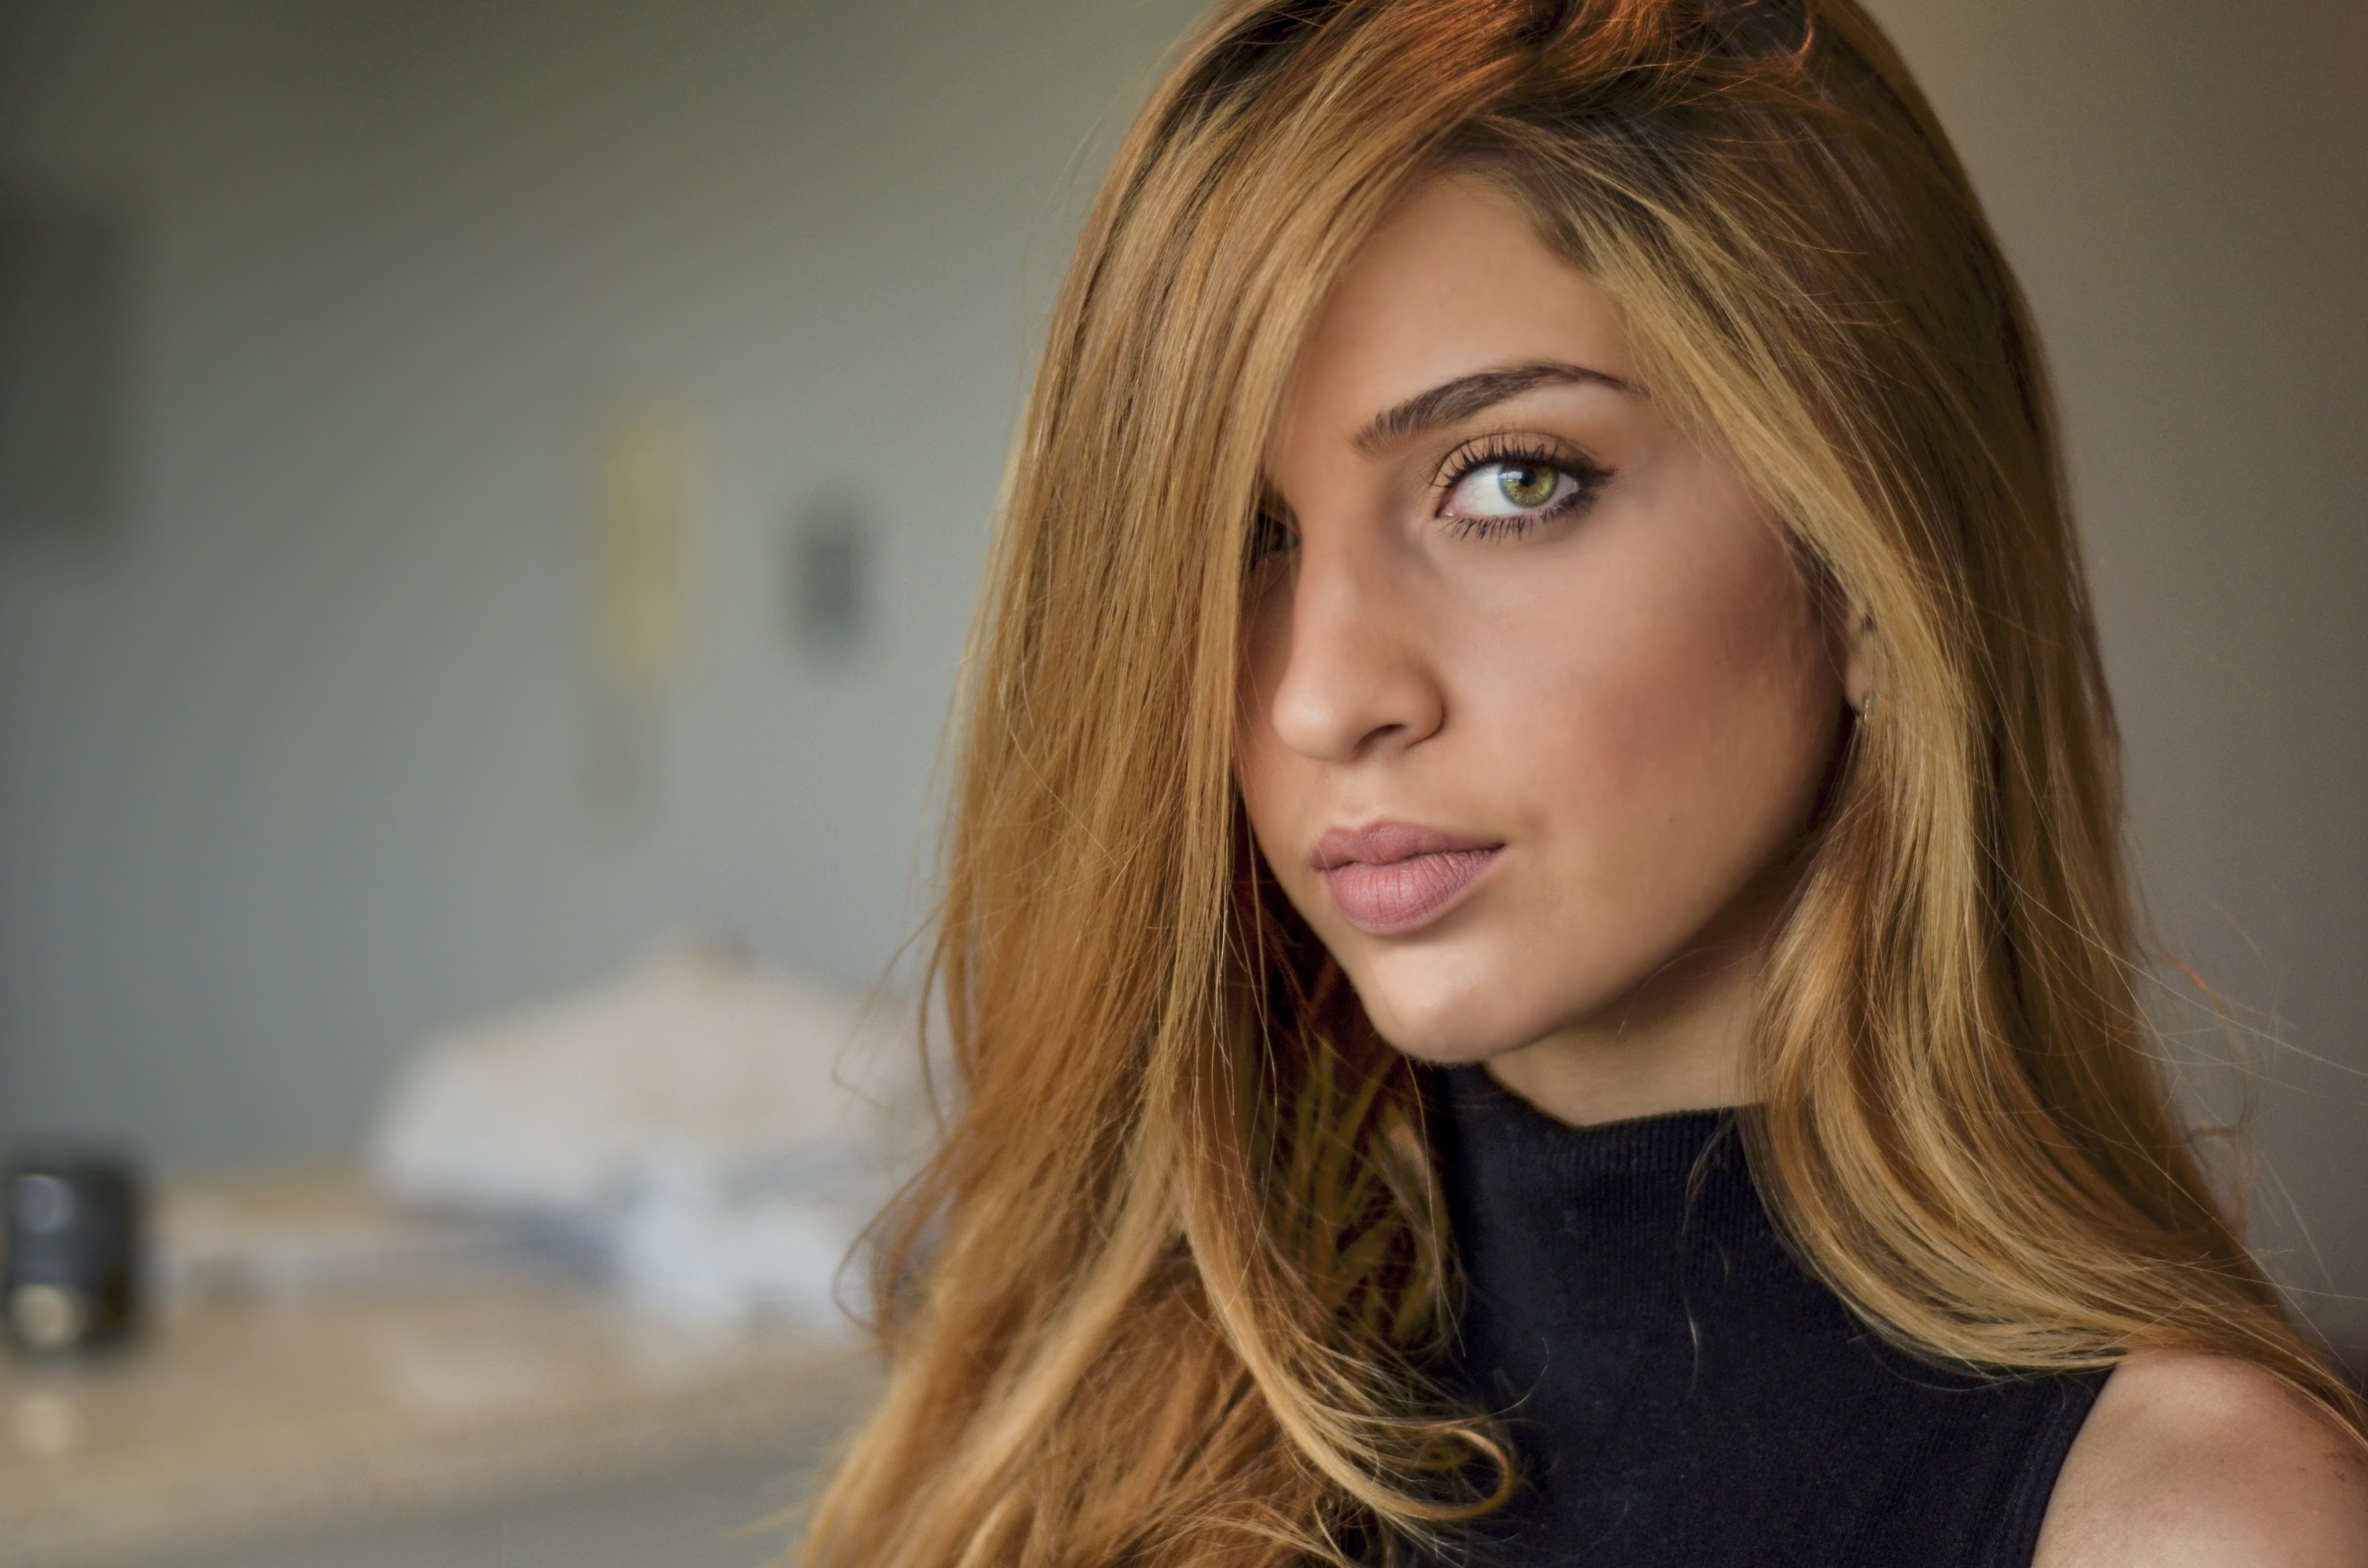
girl, photography, vintage, retro, feet, photo, love, portrait, model, fashion, blonde, lip, hairstyle, eyebrow, long hair, face, women, legs, beauty, blond, pretty, session, sensual, photo shoot, tomorrow, fashion model, brown hair, clear eyes, hair coloring, supermodel, human hair color, layered hair